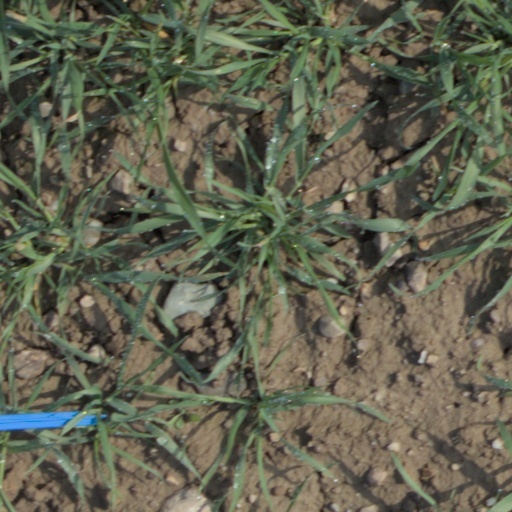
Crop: wheat